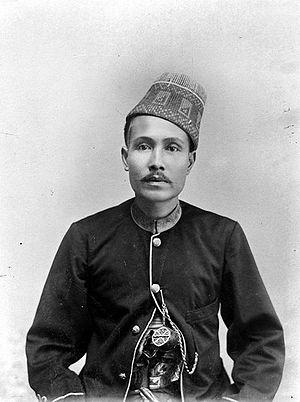
Le sultanat d'Aceh était un royaume d'Indonésie situé à la pointe nord de l'île de Sumatra. À son apogée, son territoire correspondait au littoral des actuelles provinces d'Aceh, de Sumatra du Nord et de Sumatra occidental.